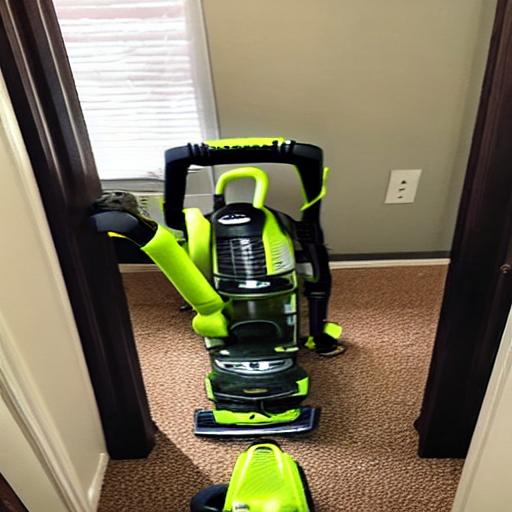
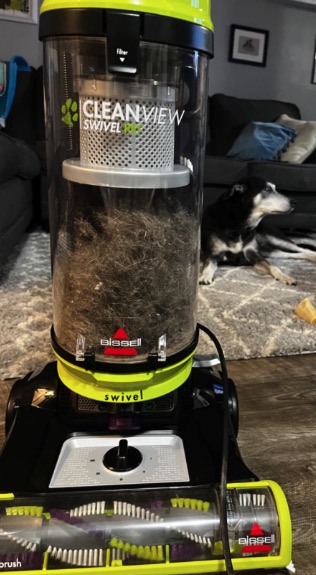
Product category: items_vacuum
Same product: no